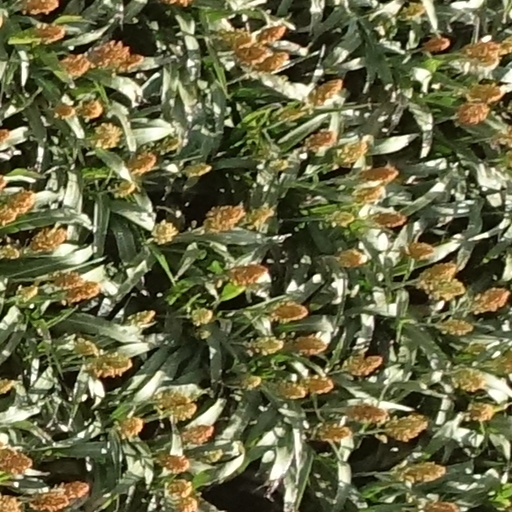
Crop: sorghum